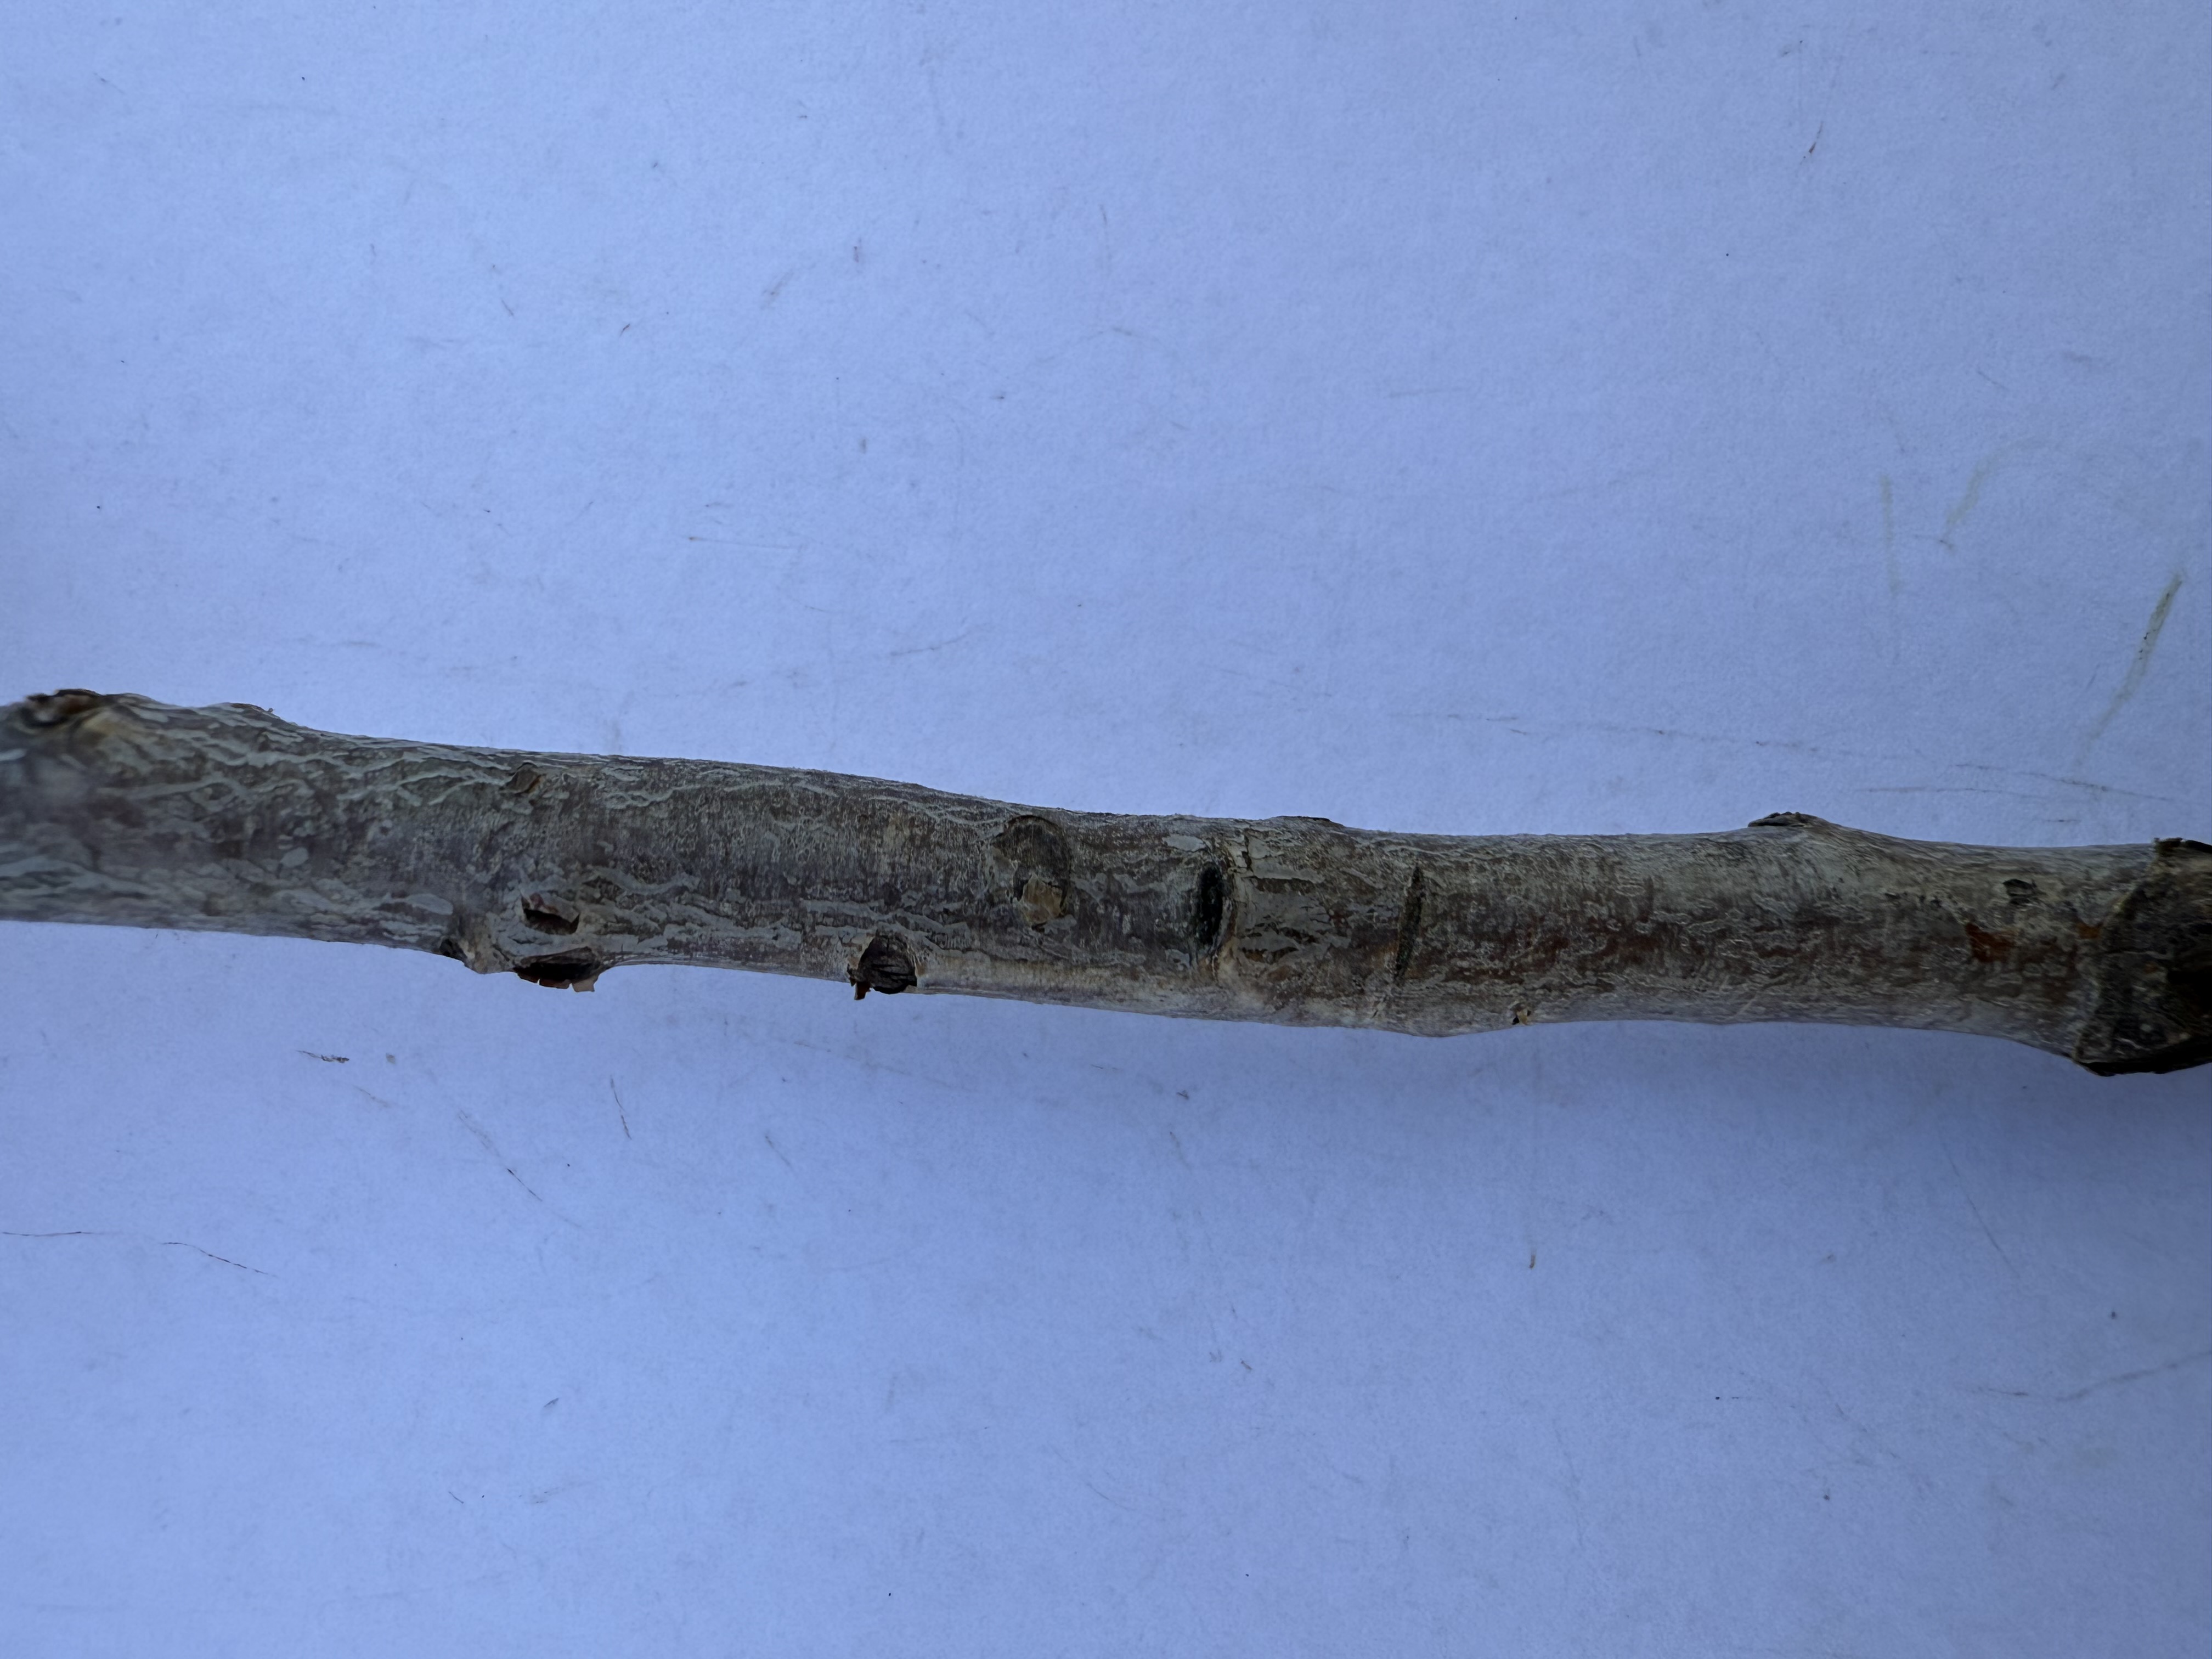
Variety: Ferragnes Almond